Ali Eren İyican

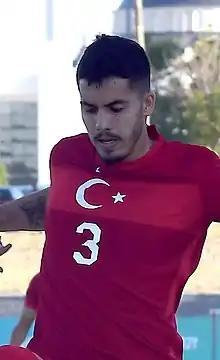
İyican in 2022

Ali Eren İyican (born 26 June 1999) is a Turkish professional footballer who plays as a defender for Bodrum.